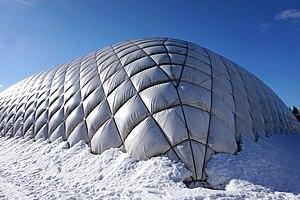
Kypärämäki est un quartier de Jyväskylä en Finlande.